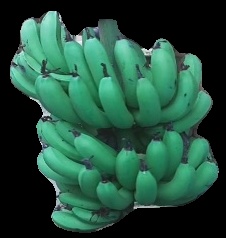
Variety: pachbale
Grade: grade3